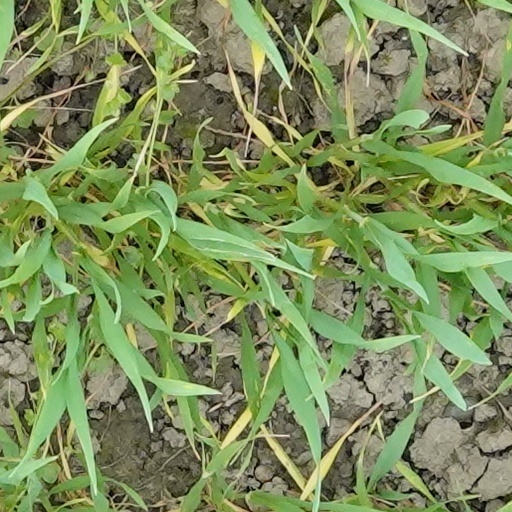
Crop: wheat